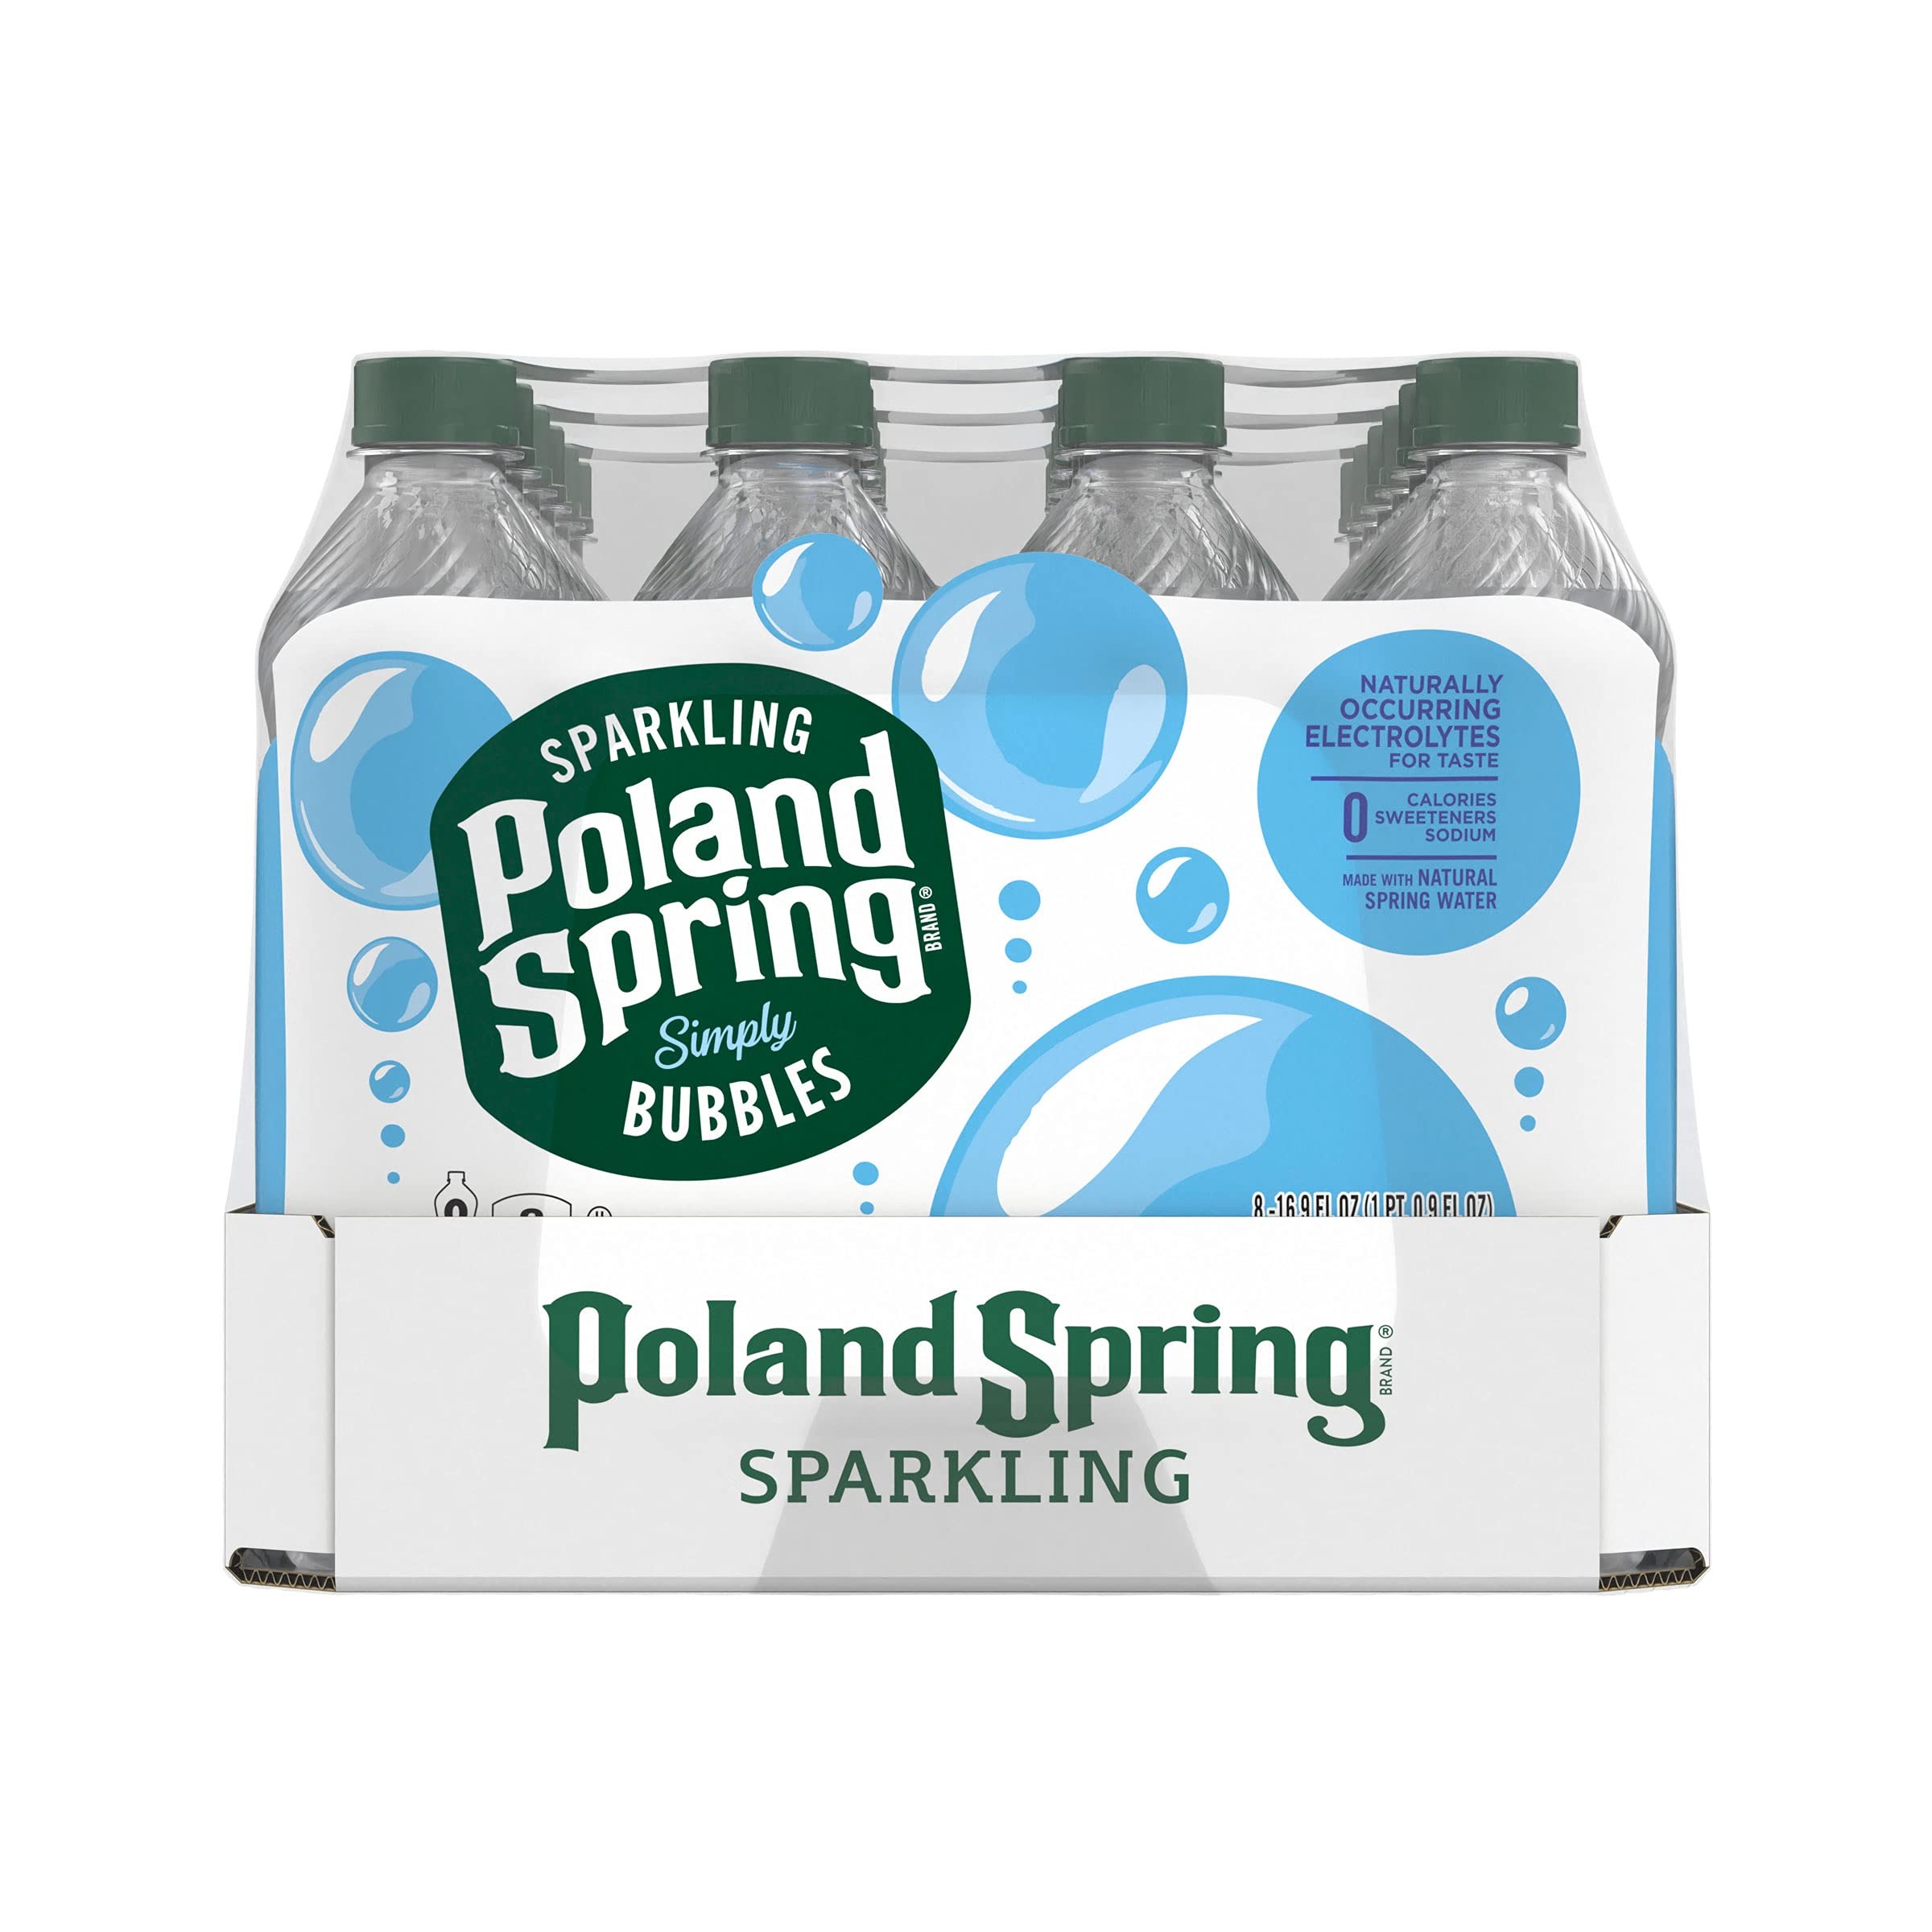
Item Name: POLAND SPRING Sparkling Water 24 pk, 0.5 LT
Bullet Point 1: Every bottle is 100% recyclable
Bullet Point 2: Water source information may vary depending on bottling facility location.
Bullet Point 3: sparkling carbonated spring water natural flavors
Value: 135.2
Unit: Fl Oz

Price: 17.32